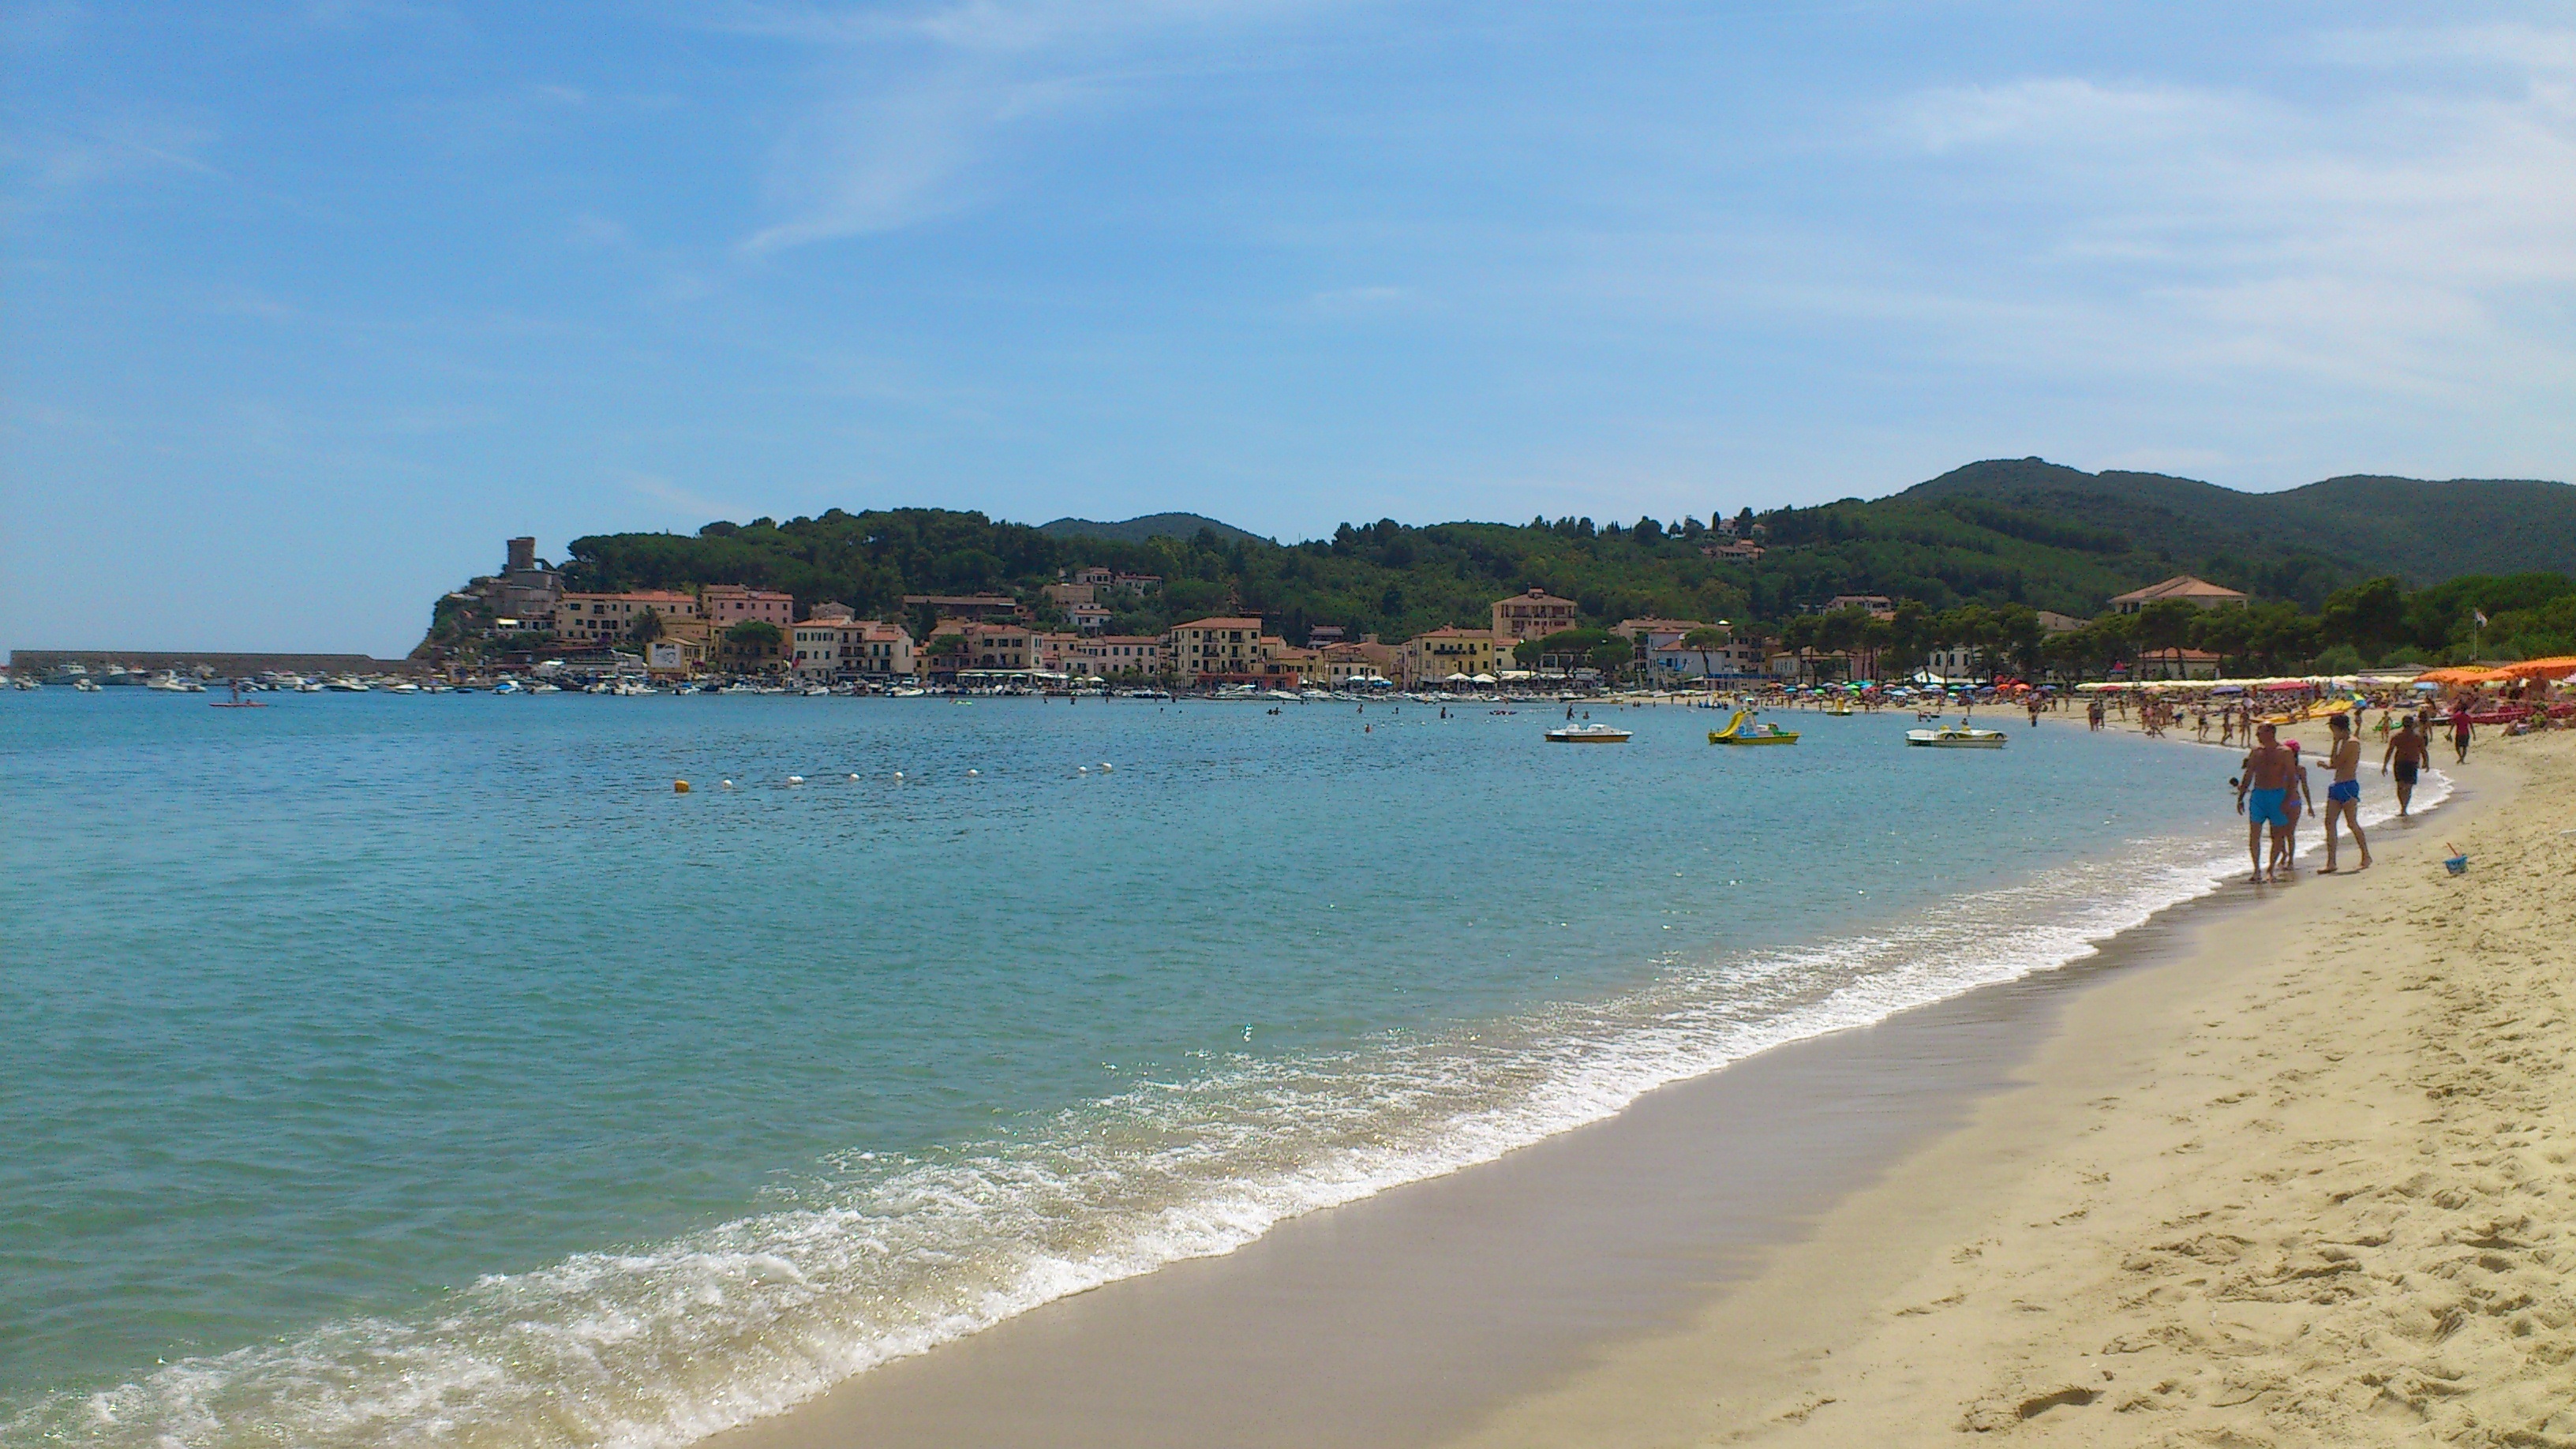
beach, sea, coast, sand, ocean, shore, city, summer, vacation, cove, bay, italy, body of water, waves, holidays, tourists, cape, elba